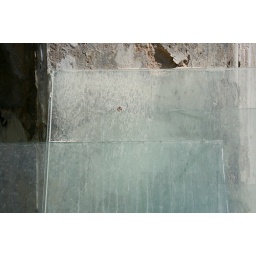
Sheets of glass leaning against the wall of a derelict school and former mansion; Georgetown, Malaysia